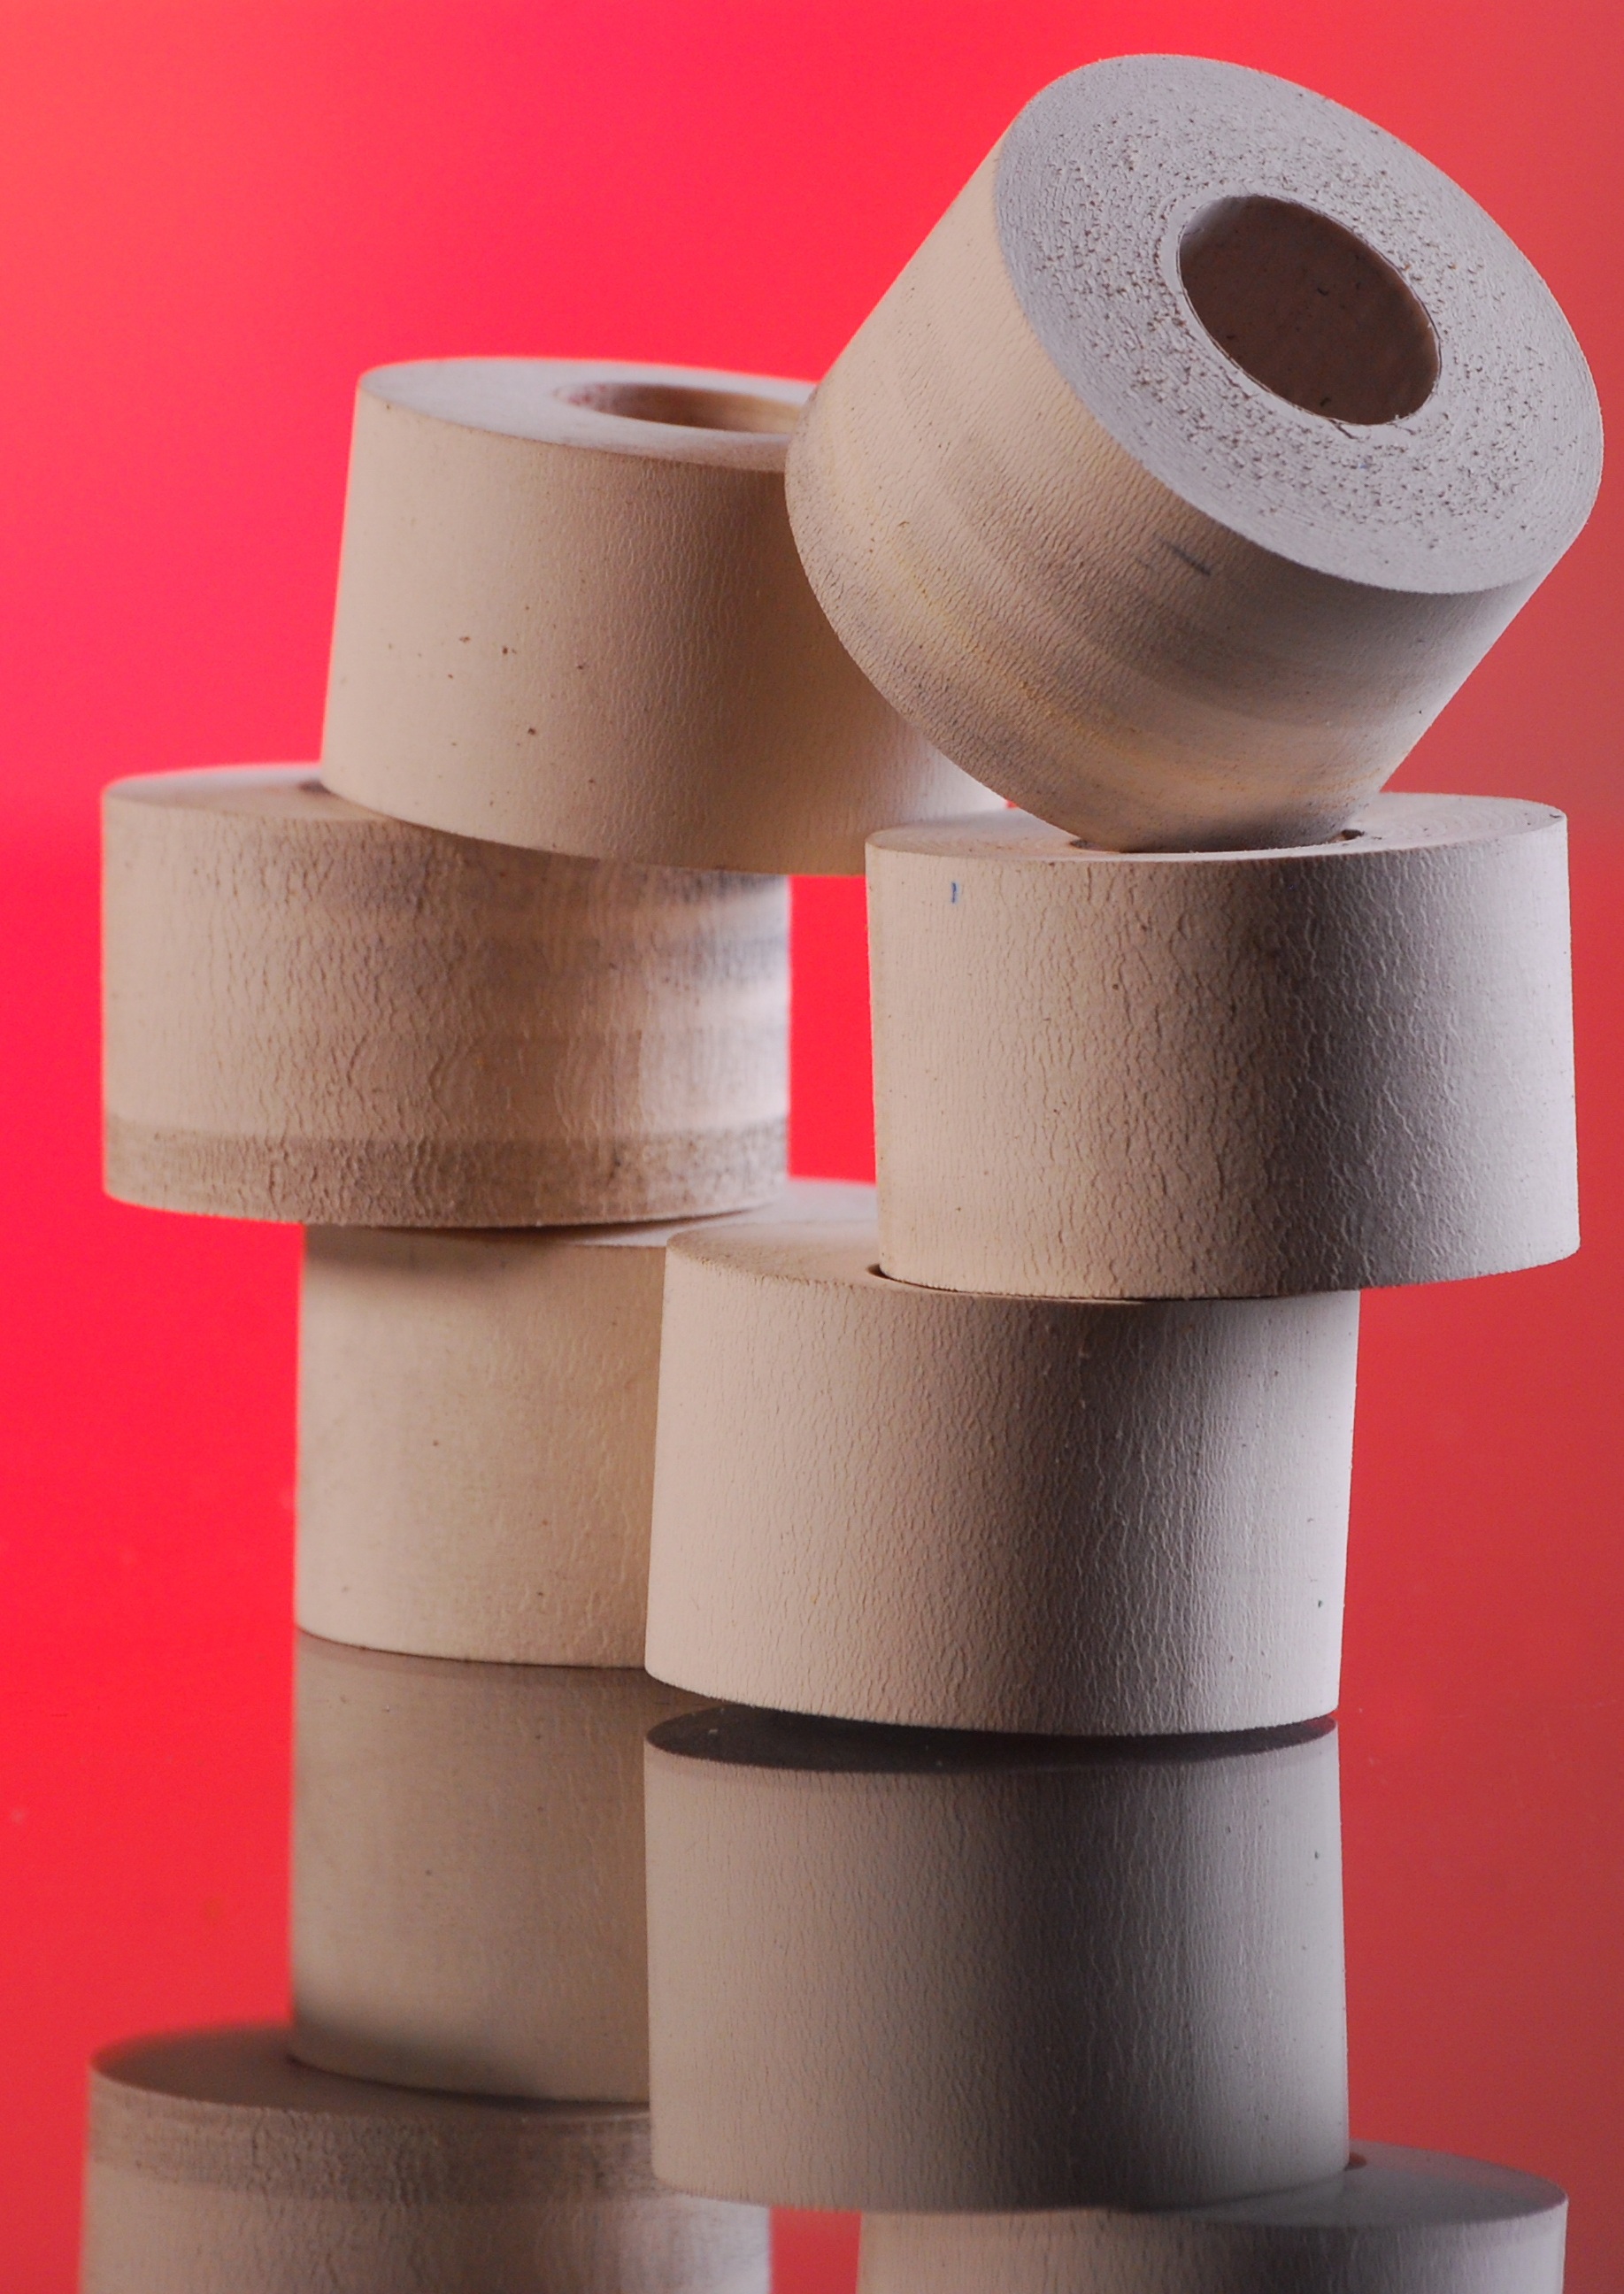
pink, paper, label, brand, bushes, mold, rubber, moulding, fda, fashion accessory